Great Bend Millers

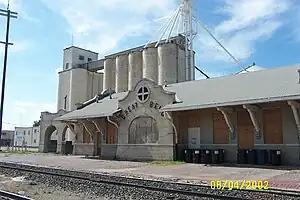
(2002) Great Bend Train Station and Grain Elevator. Great Bend, Kansas

In 1905, the Great Bend Millers played home games at the Fairgrounds. The Fairgrounds were located on the East side of Great Bend, Kansas. Today, the Barton County Fair is still held at the fairgrounds, located at 1800 12th Street in Great Bend, Kansas.